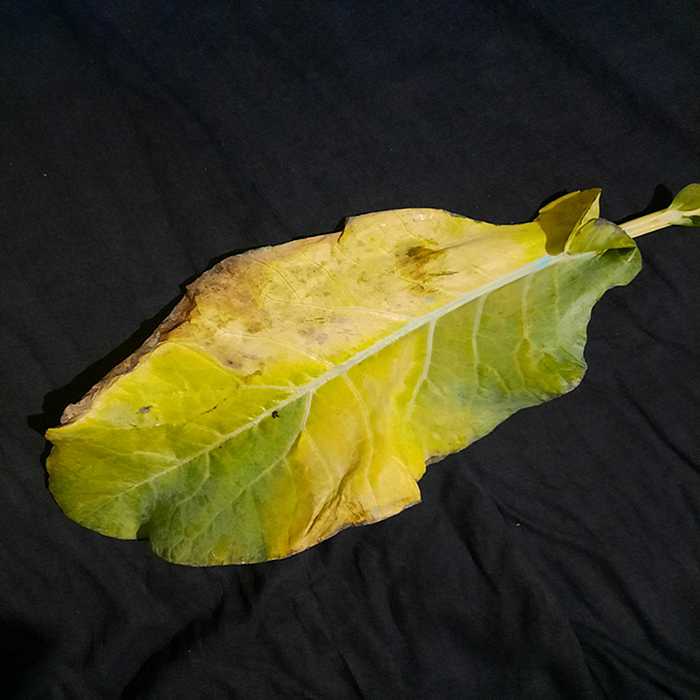
Plant: Cauliflower
Label: Black Rot